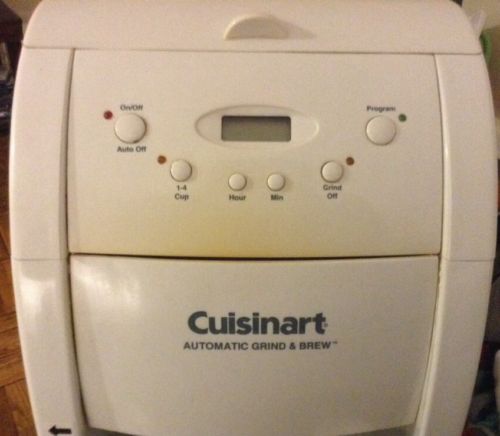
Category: coffee maker